Journey Church

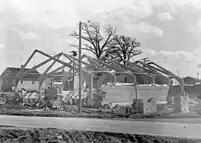
Journey Church congregation's second location under construction at 60th St. and Pershing Blvd. in Kenosha

James Davidson moved to Kenosha, Wisconsin in 1917 to join the Peniel Tabernacle. In 1933, Davidson invited Rev. Finis Dake to lead Sunday afternoon prayer meetings in the vacant Cameo Theater in Kenosha. Prayer meetings turned into Christian Assembly church, which was chartered with the Assemblies of God denomination on February 18, 1935.